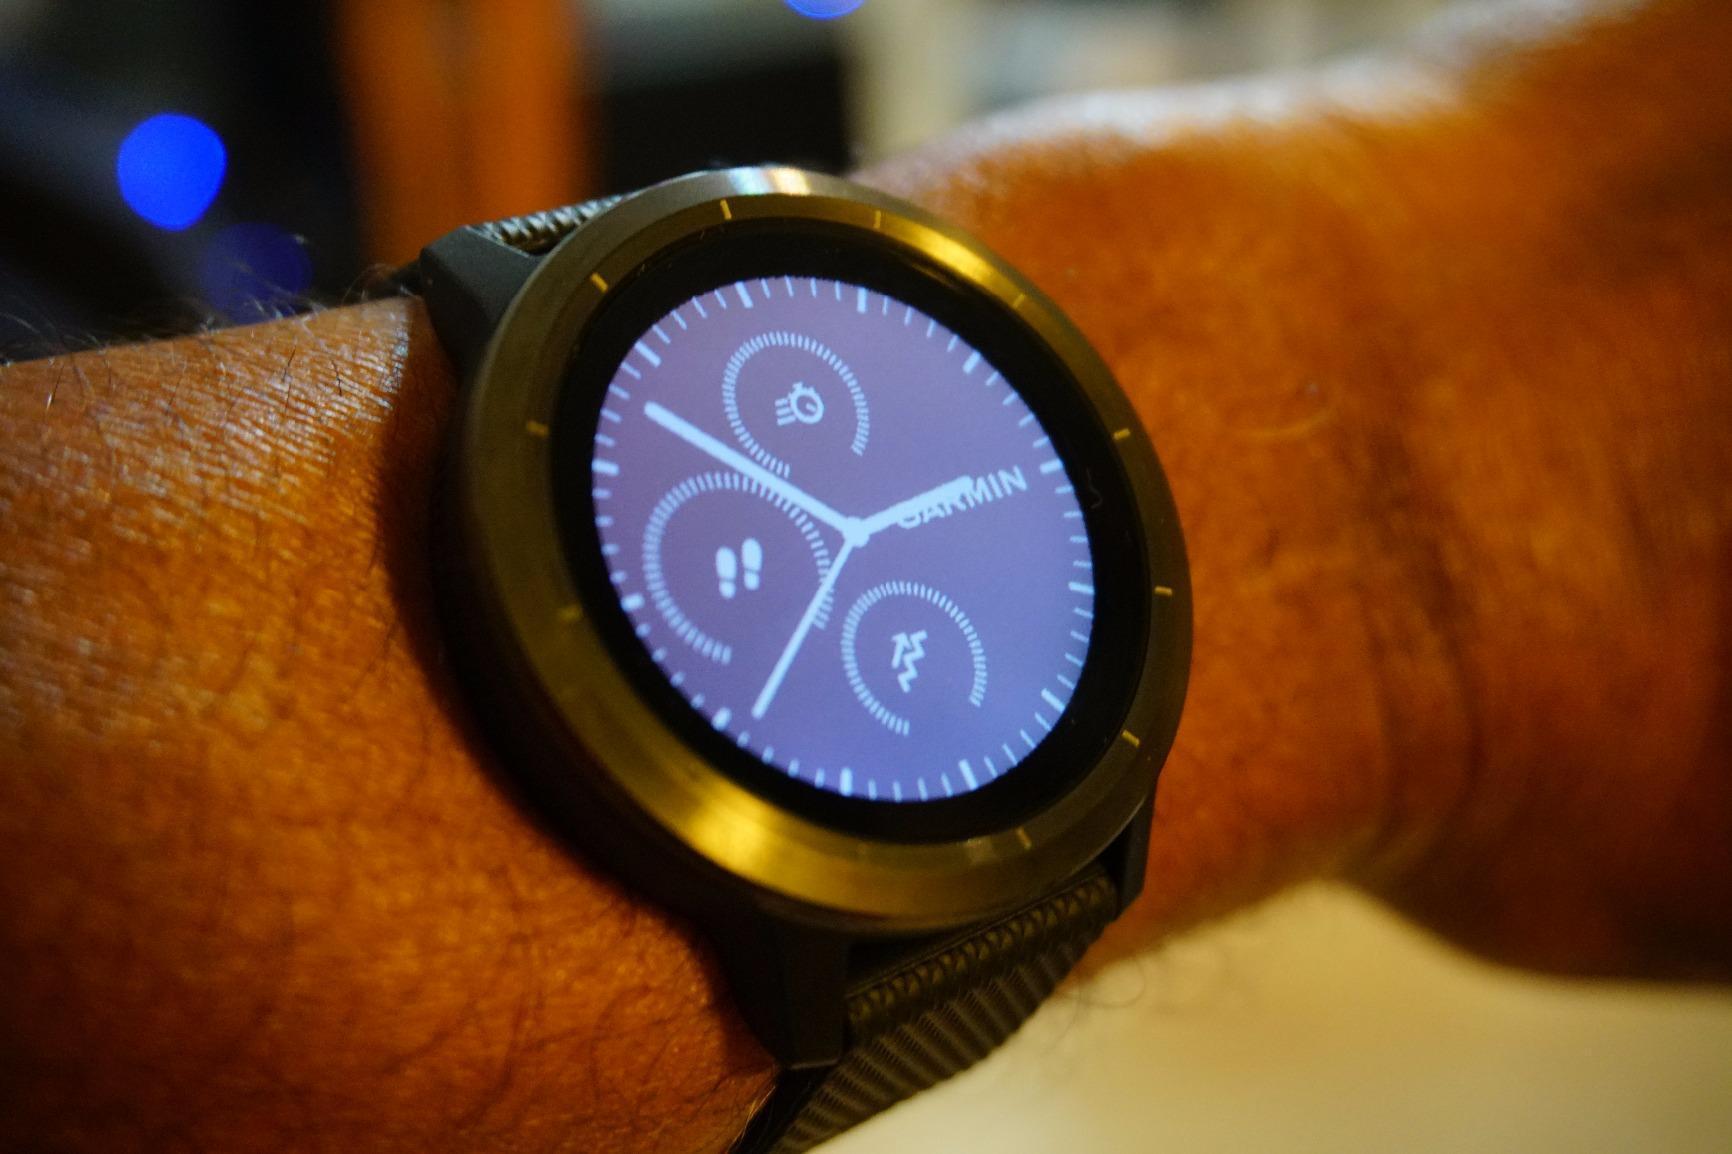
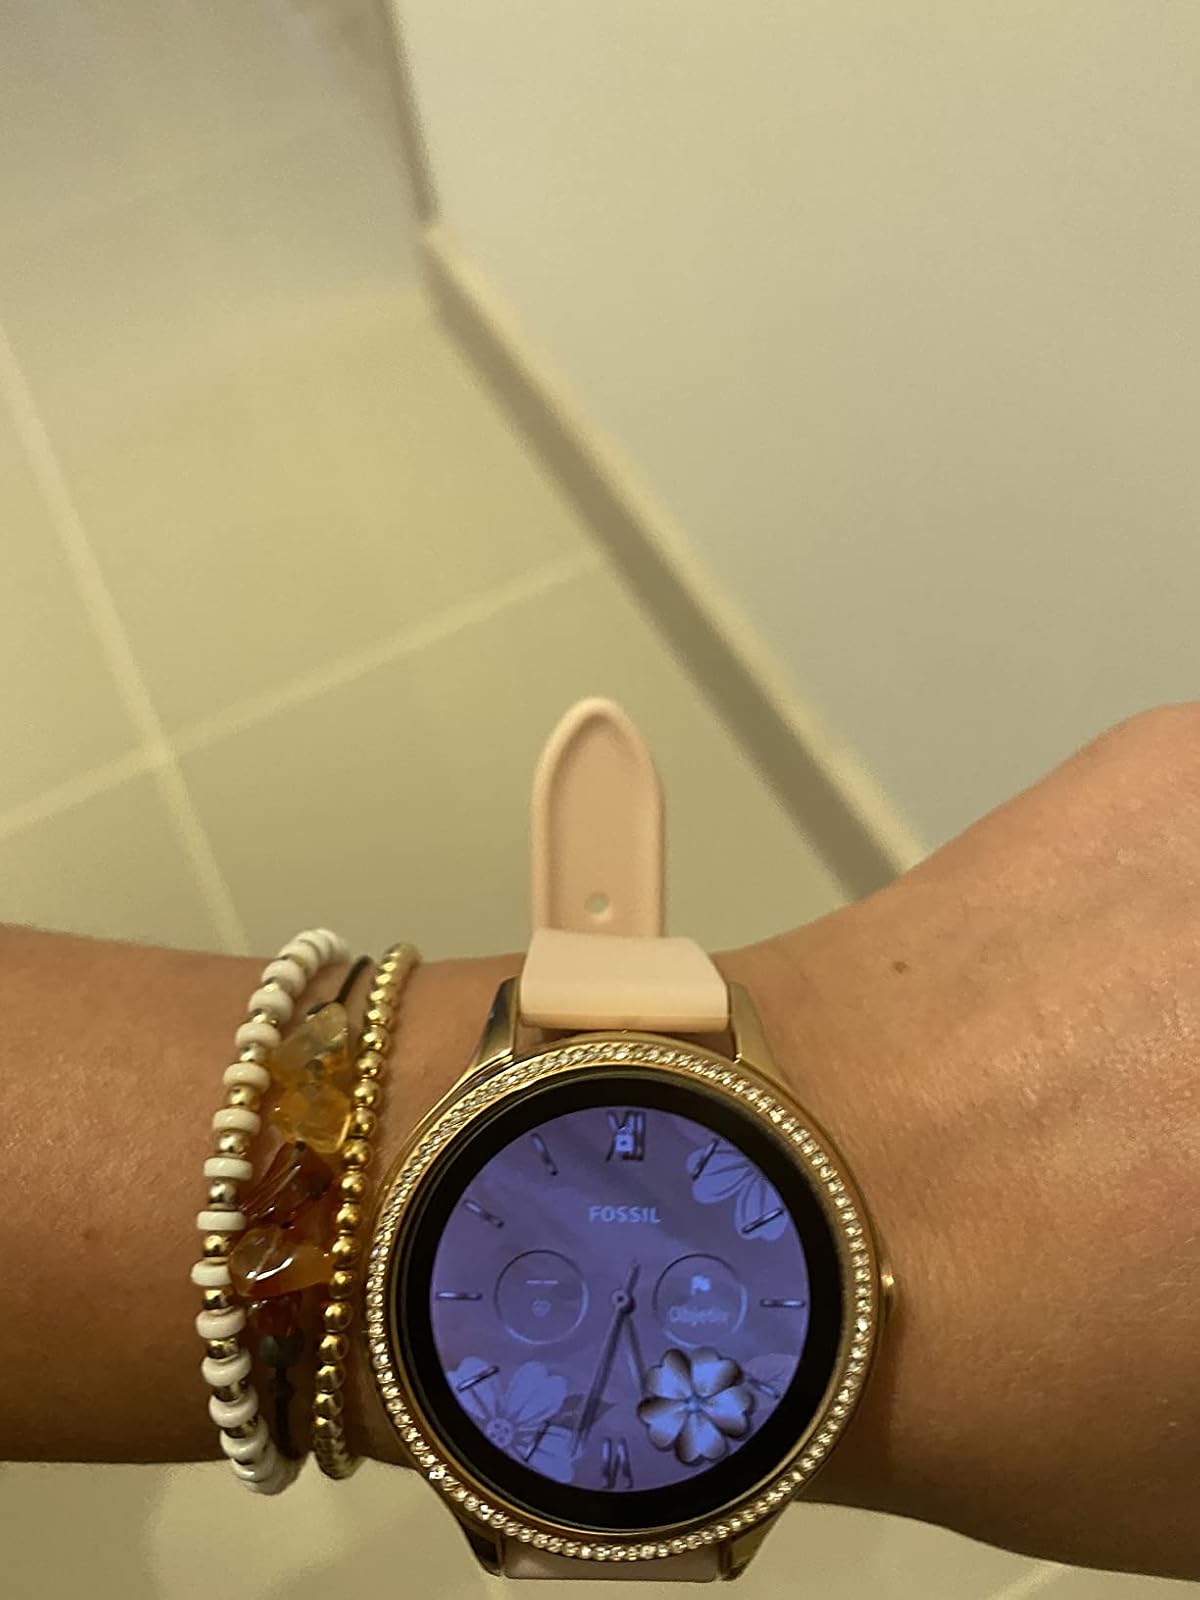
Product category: smartwatch
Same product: no